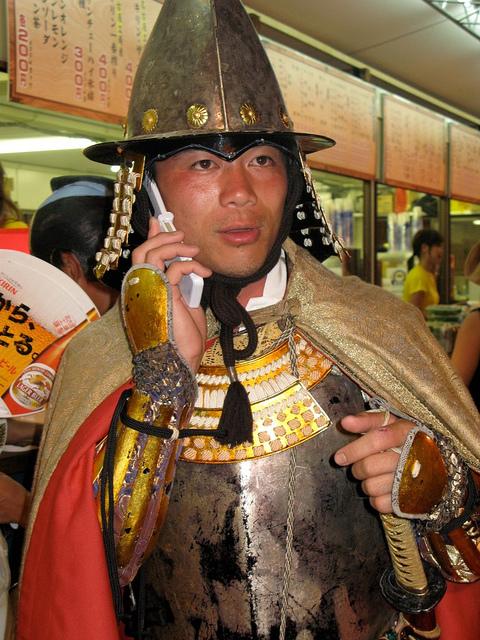
The Mexican man is talking on his phone.